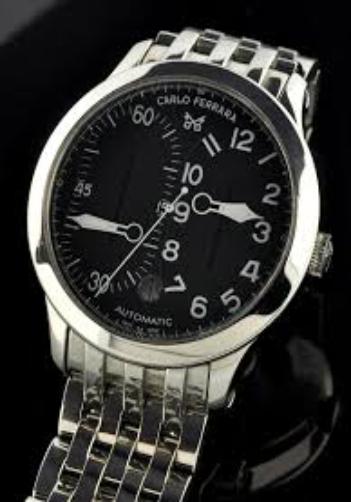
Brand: Carlo Ferrara
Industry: Clothes